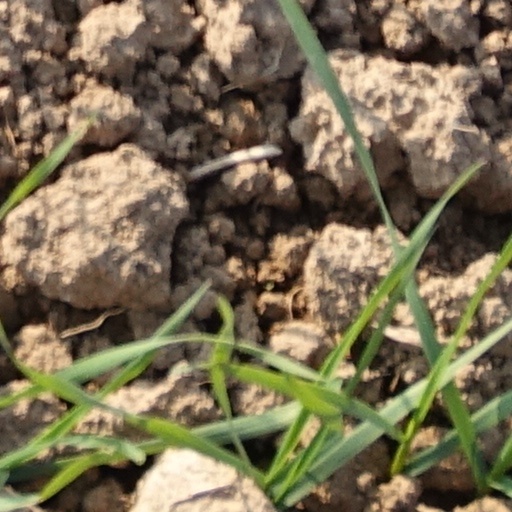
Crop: wheat